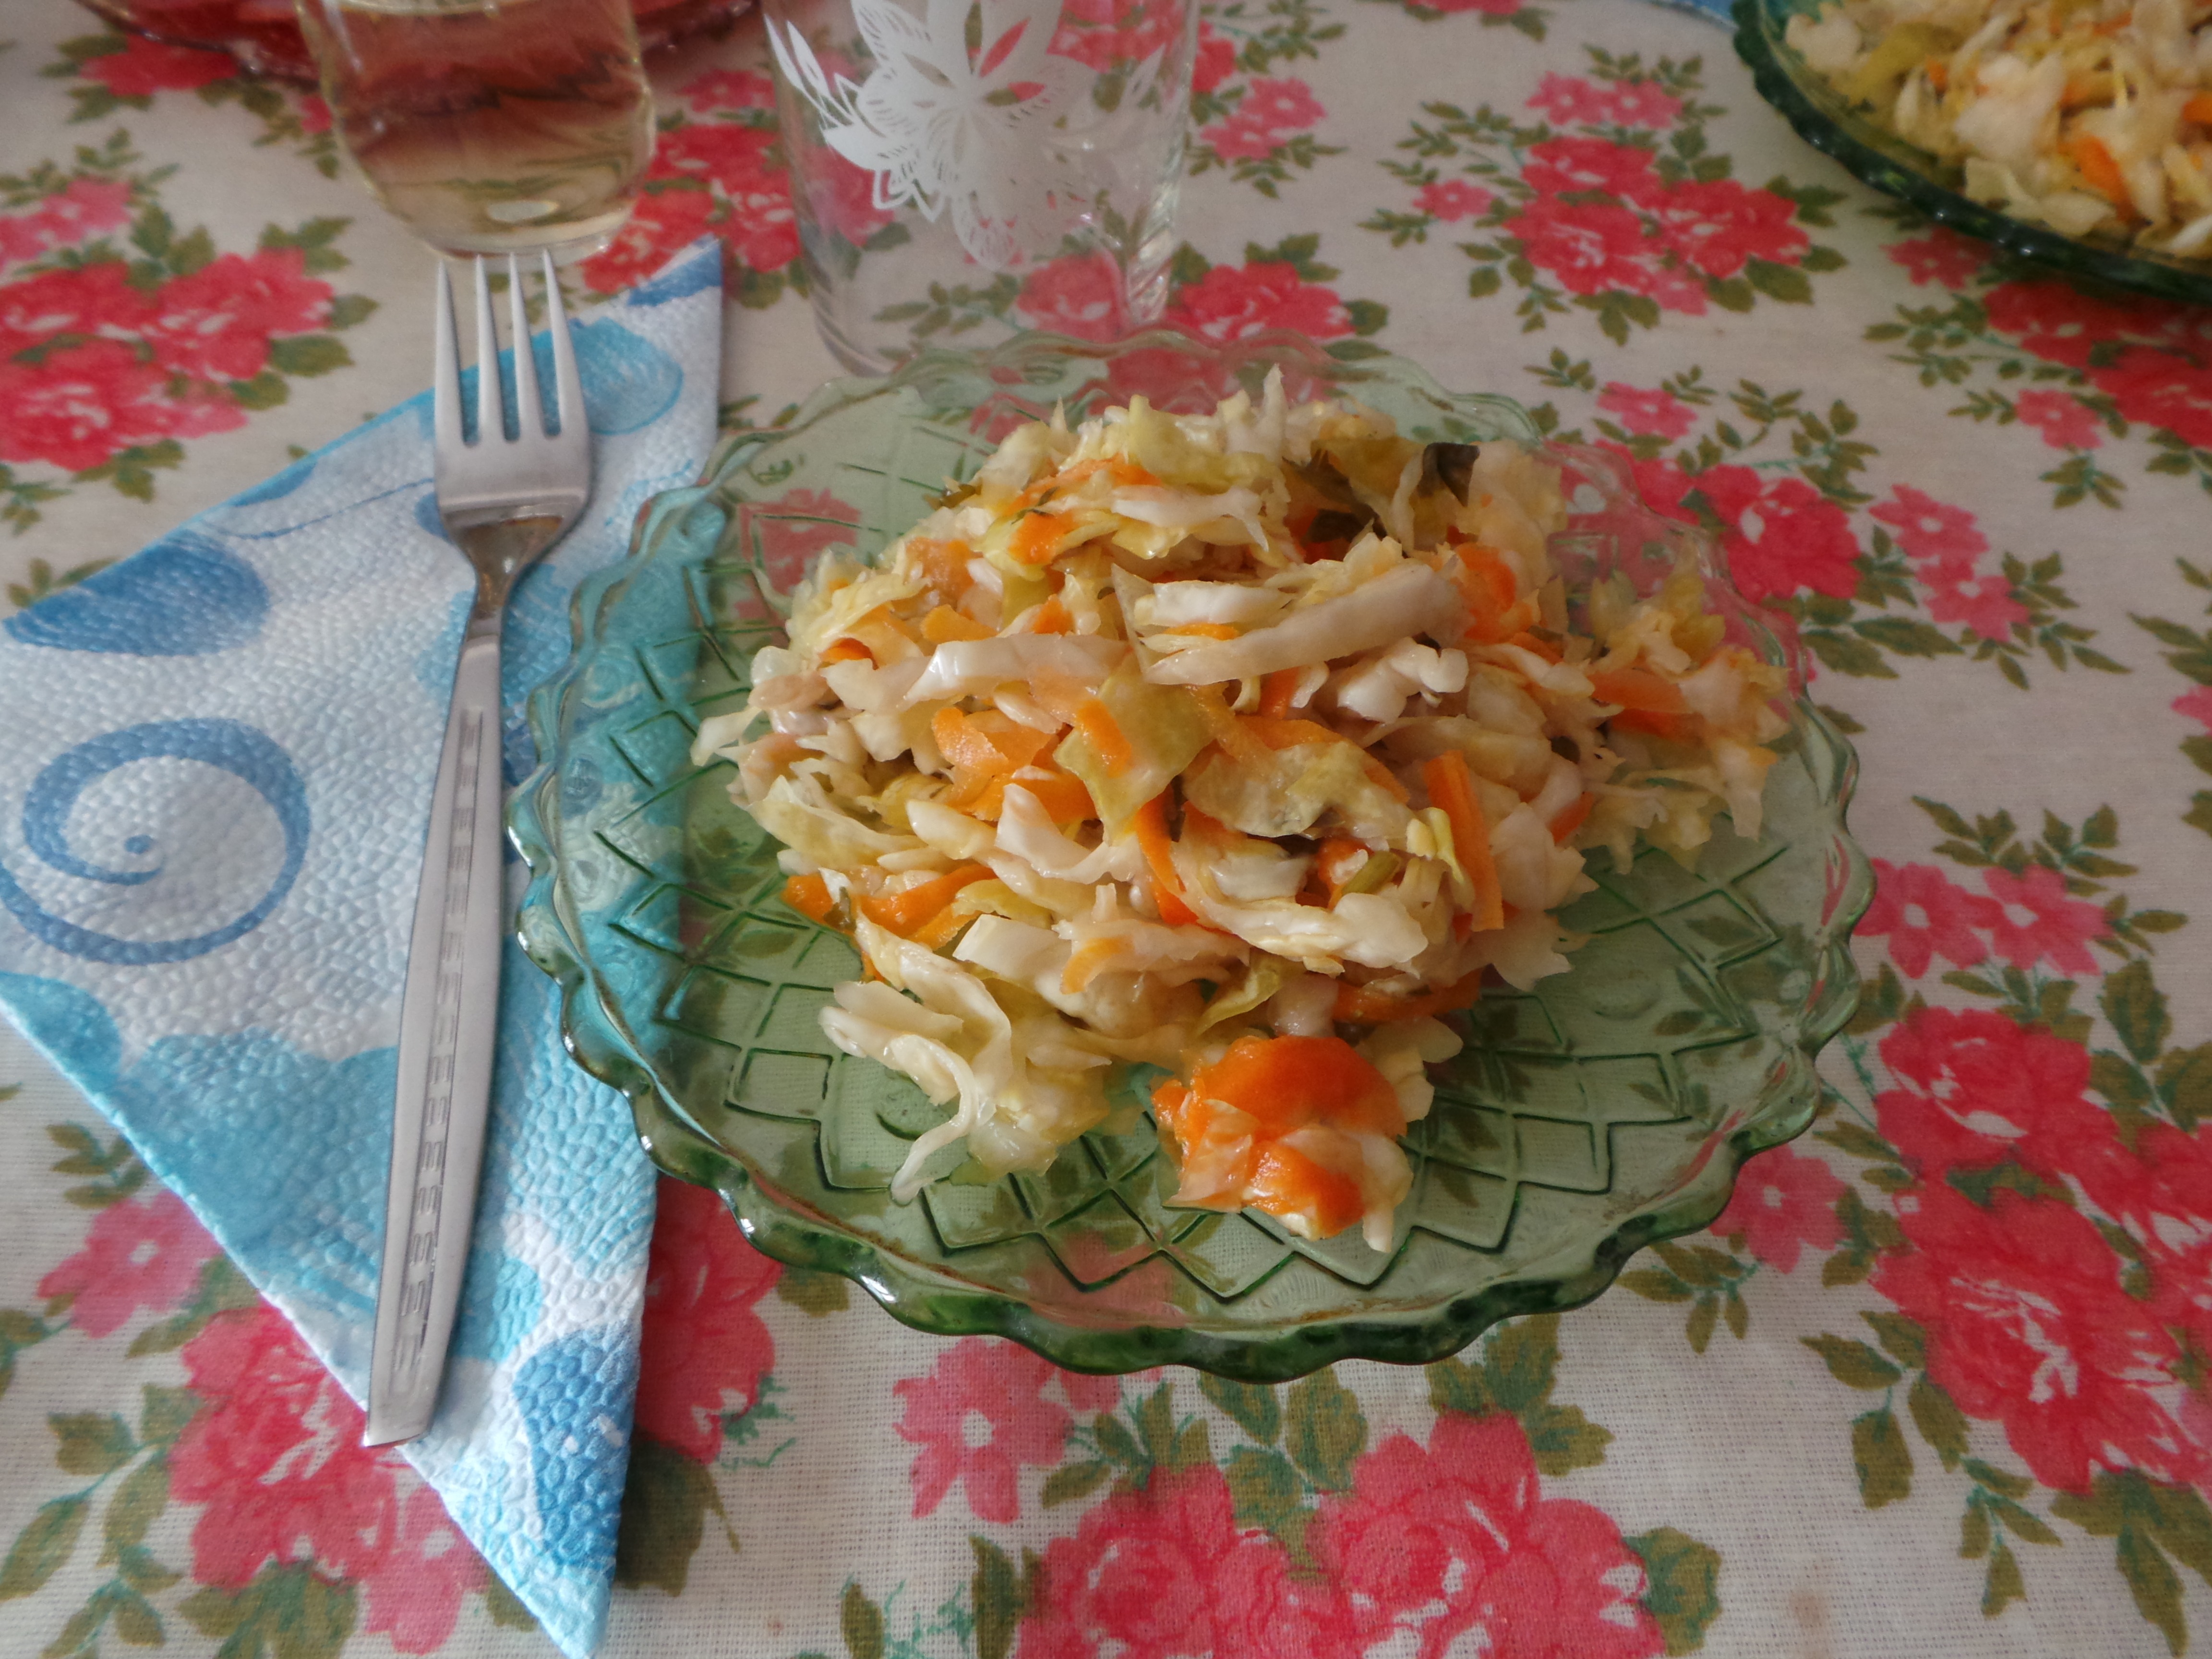
fork, dish, food, salad, vegetable, recipe, eat, lunch, cuisine, garnish, vegetables, tasty, vegetarian food, vitamins, carrots, coleslaw, portion